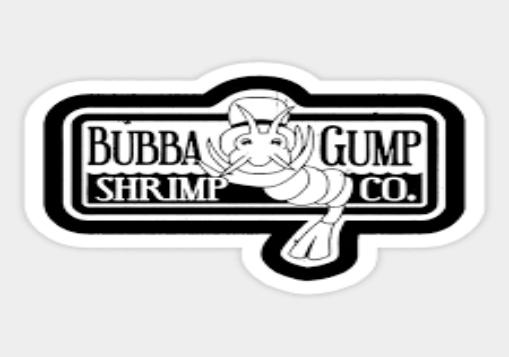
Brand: Bubba Gump Shrimp Company
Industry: Food